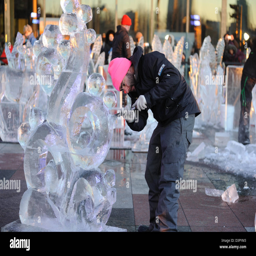
making ice sculpture on the plaza next a neighborhood